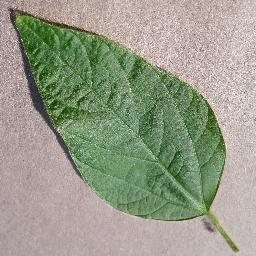
Label: Soybean___healthy